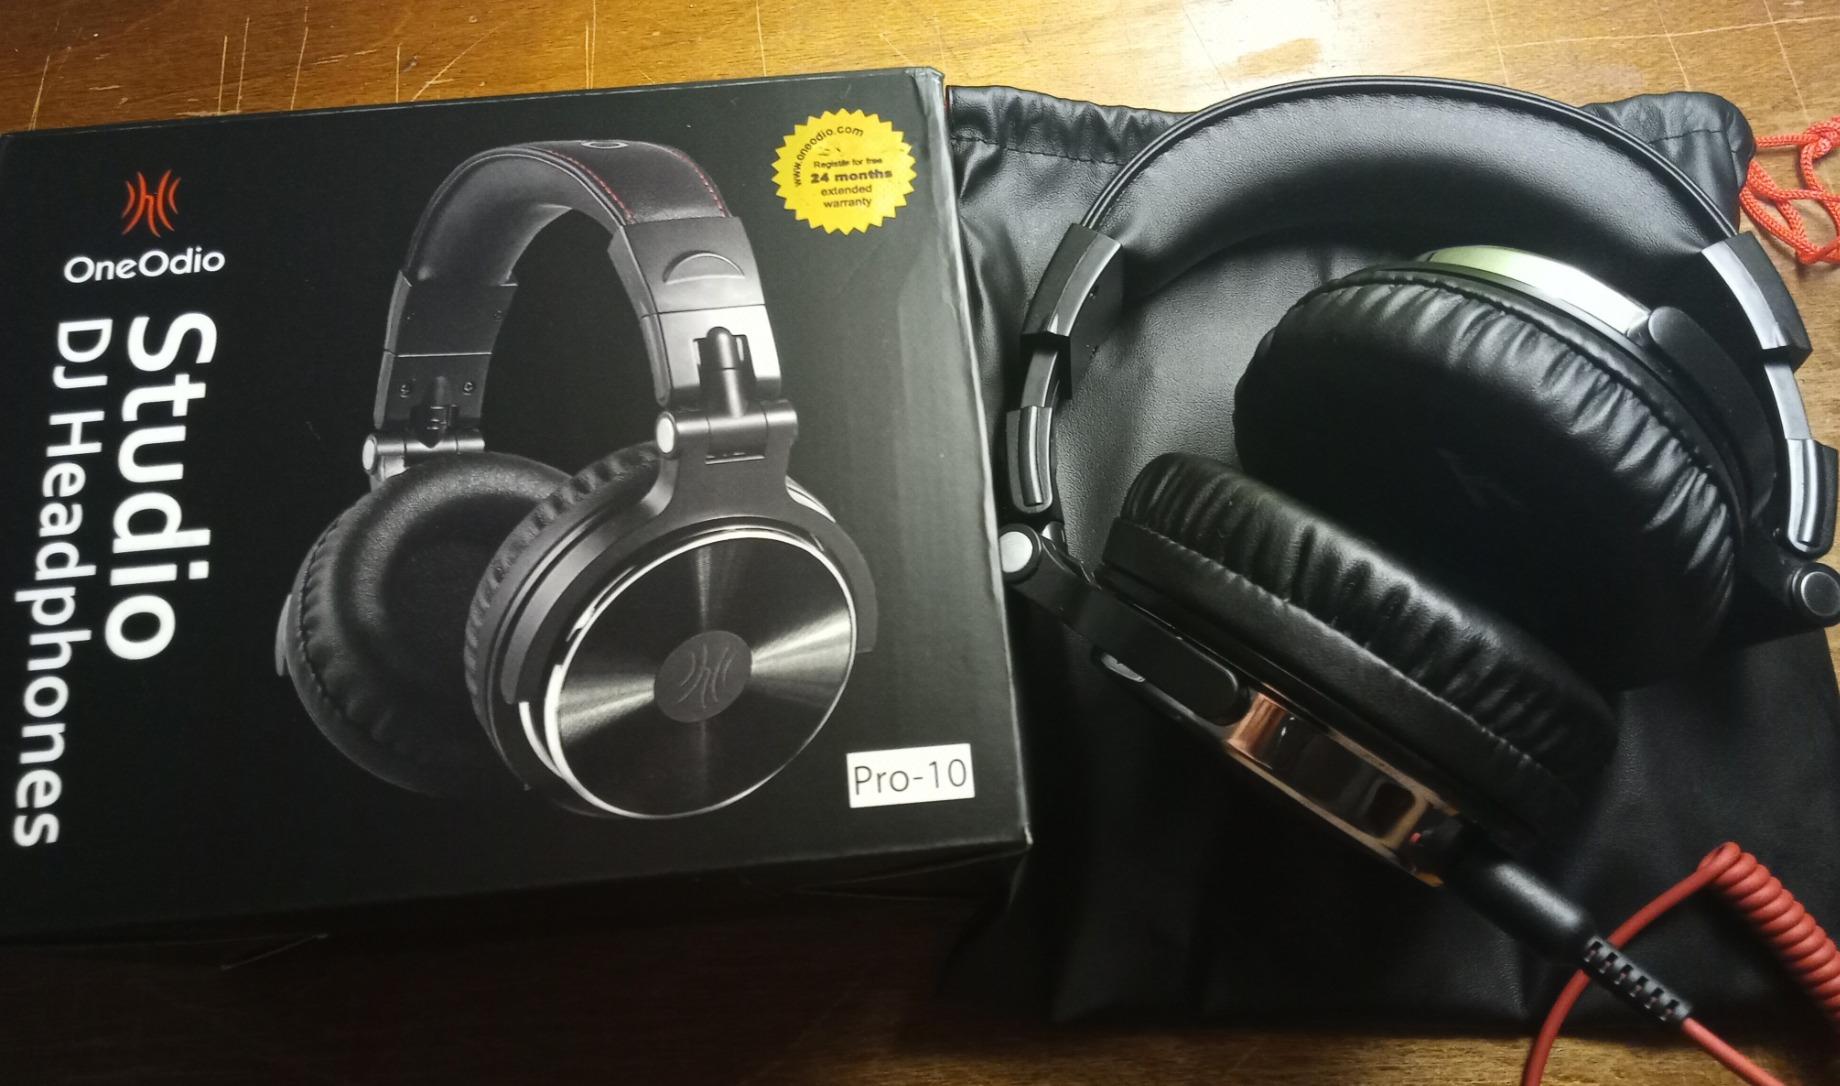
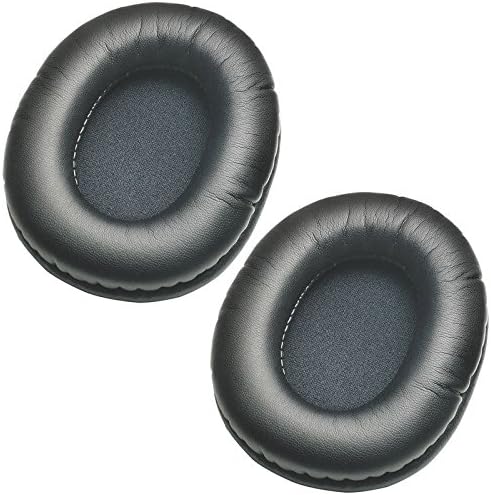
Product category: headphones
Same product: no